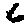
Label: 6